Apollo 7

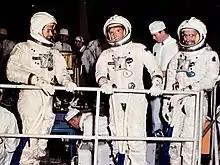
Schirra's crew in training for Apollo2, 1966

Eisele was originally slotted for a position on Gus Grissom's Apollo 1 crew along with Ed White, but days prior to the official announcement on March 25, 1966, Eisele sustained a shoulder injury that would require surgery. Instead, Roger Chaffee was given the position and Eisele was reassigned to Schirra's crew.